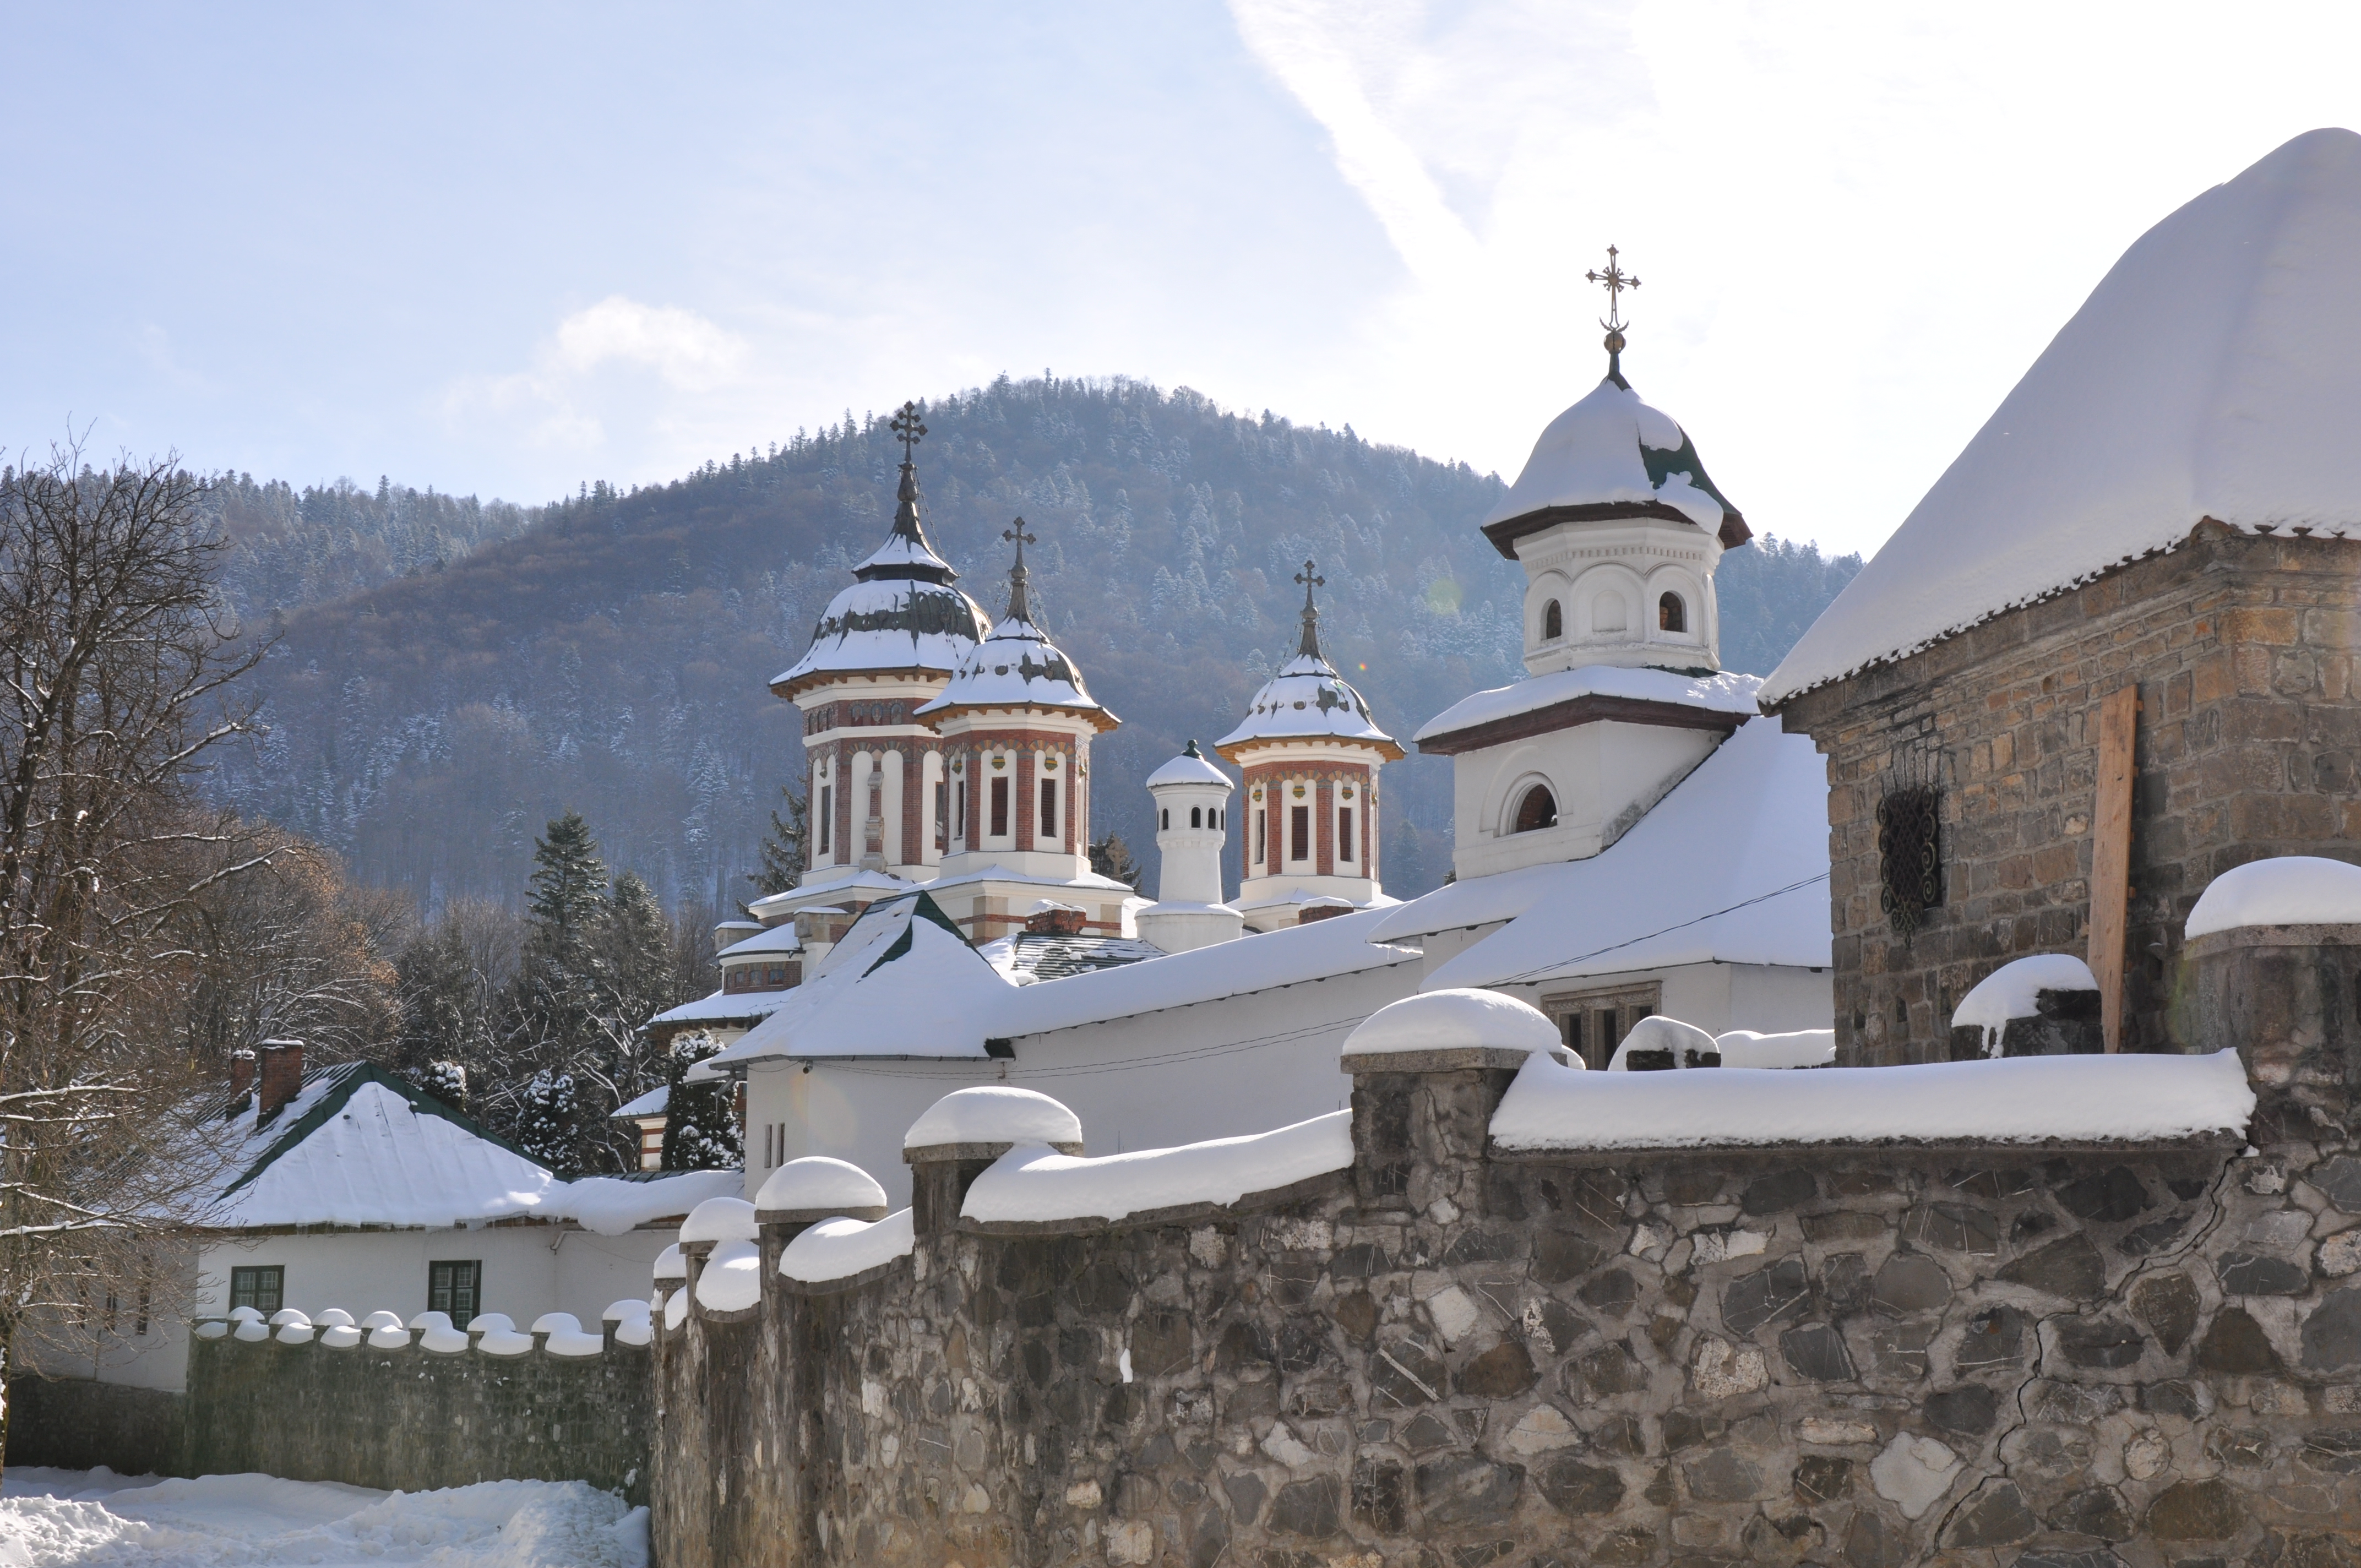
snow, winter, architecture, photography, town, building, chateau, photo, village, weather, church, chapel, season, place of worship, photos, free, de, monastery, fotografie, orthodox, estate, romania, biserica, arhitectura, orthodoxy, romanian, manastirea, manastire, sinaia, lmiphiiaa16691